Tropical desert

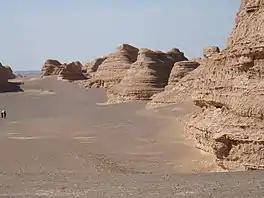

There are various kinds of dune in tropical deserts. Representative dunes include dome dunes, transverse dunes, barchans, star dunes, shadow dunes, linear dunes and longitudinal dunes.